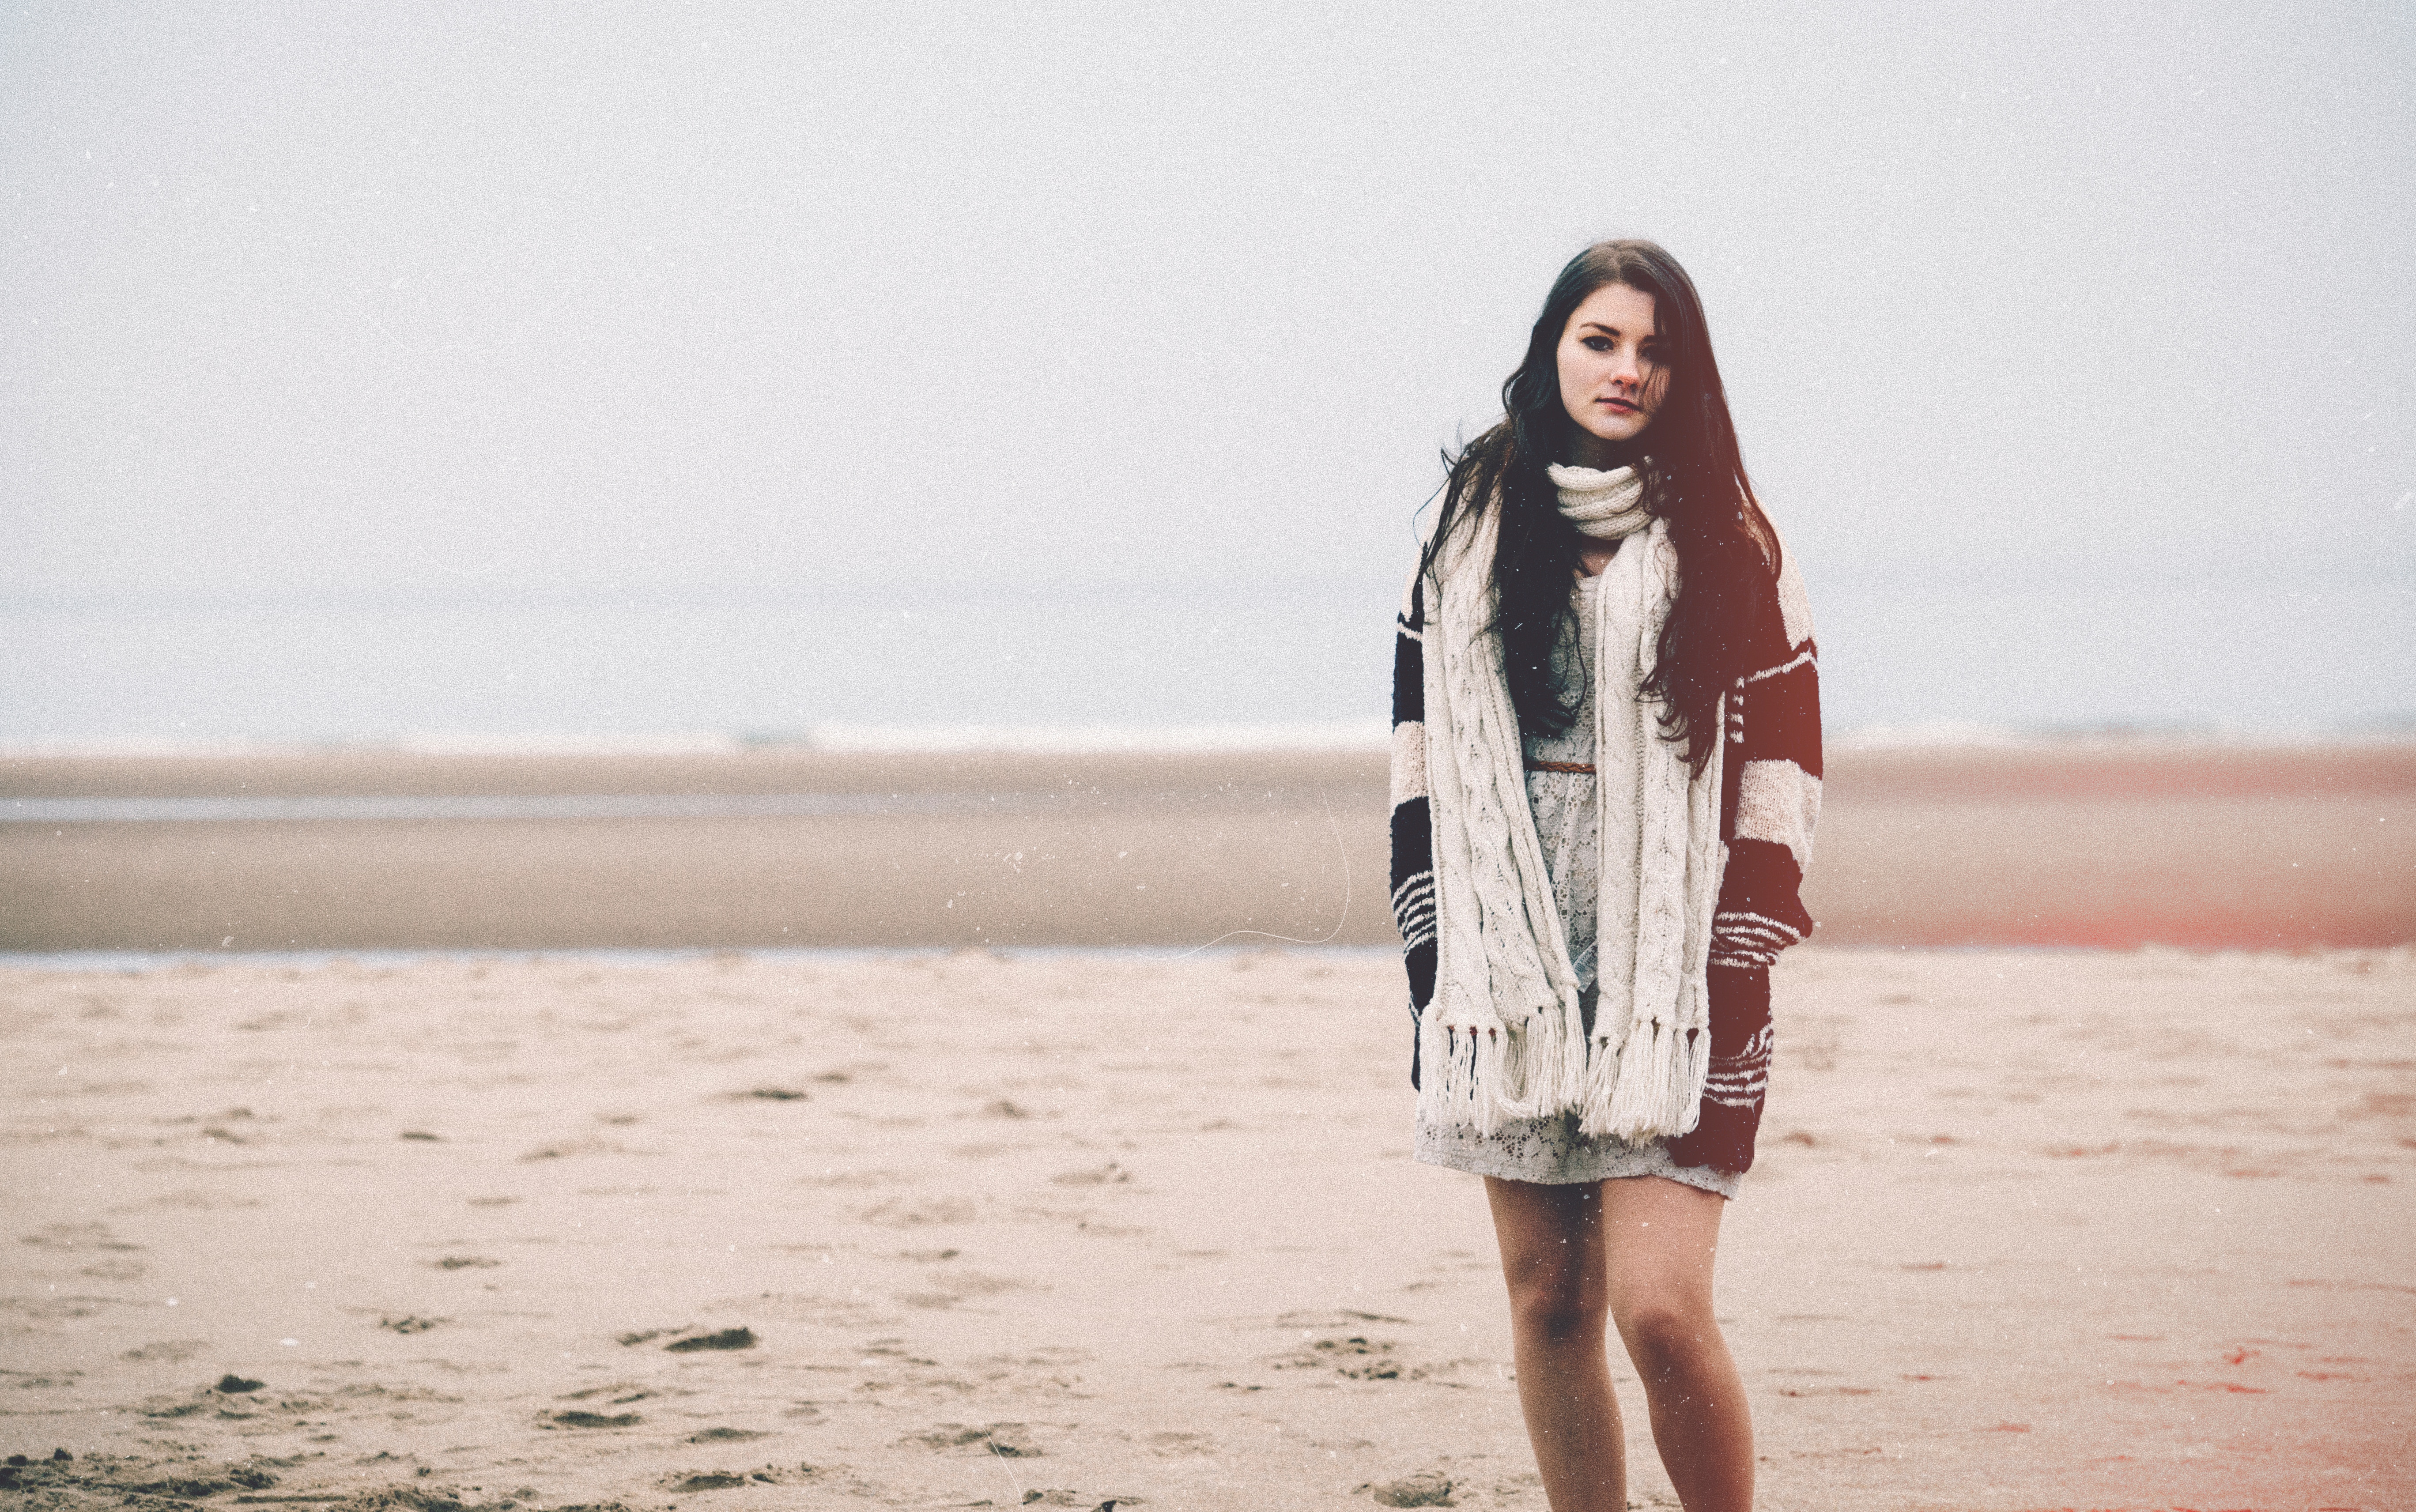
person, winter, girl, woman, white, photography, leg, model, spring, fashion, clothing, lady, season, dress, photograph, beauty, image, photo shoot